Senor Daredevil

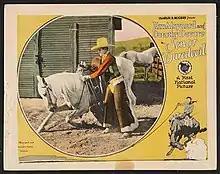
Lobby card

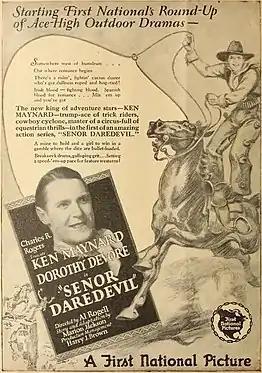
"Senor Daredevil" ad from "Picture-Play Magazine", 1926

Senor Daredevil is a 1926 American silent Western film directed by Albert S. Rogell and starring Ken Maynard, Dorothy Devore, and George Nichols.